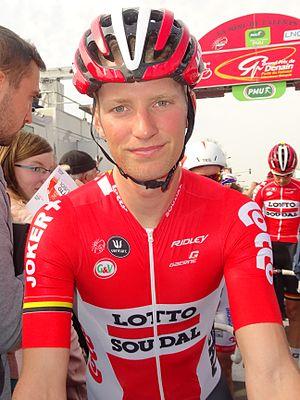
Reportage réalisé le jeudi 16 avril à l'occasion du départ et de l'arrivée du Grand Prix de Denain 2015 à Denain, Nord, Nord-Pas-de-Calais, France.
La saison 2015 de l'équipe cycliste Lotto-Soudal est la quatrième de cette équipe.
Gert Dockx, né le 4 juillet 1988 à Turnhout, est un coureur cycliste belge, professionnel de 2009 à 2016.